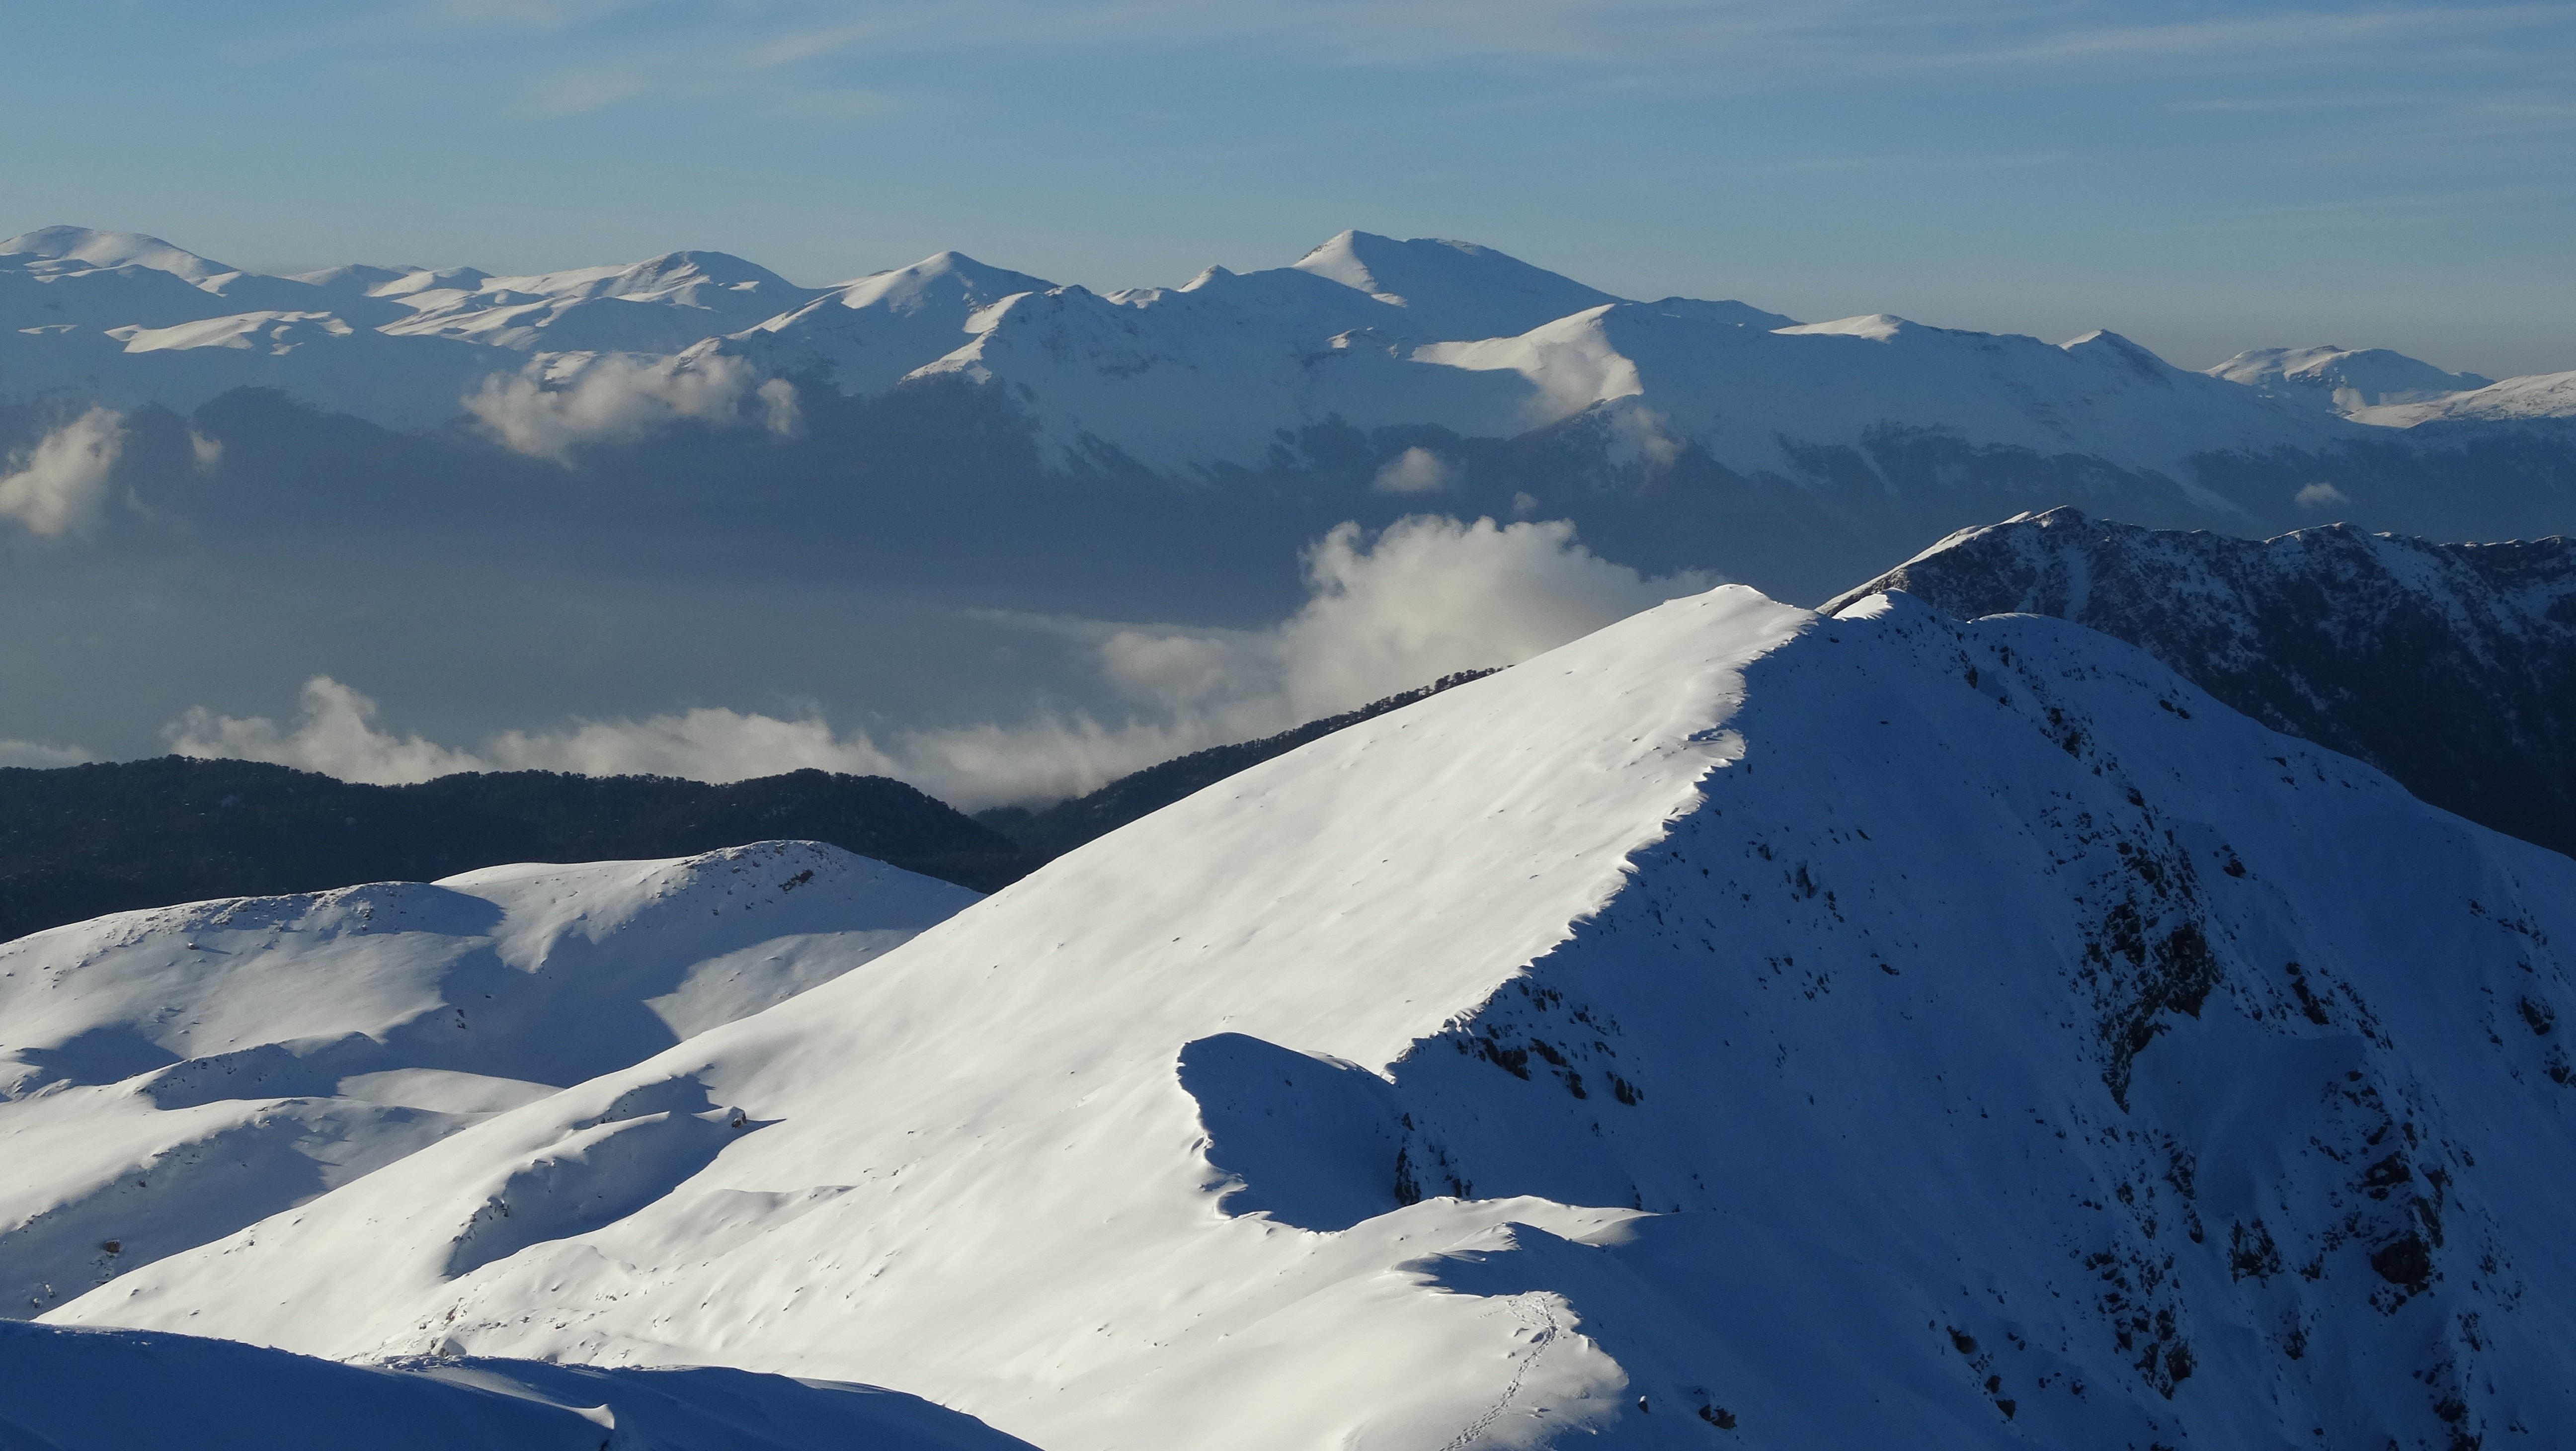
nature, mountain, snow, winter, mountain range, weather, altitude, skiing, season, ridge, summit, mountaineering, winter landscape, winter sport, clouds, sports, alps, plateau, cirque, piste, landform, ski touring, ski mountaineering, geographical feature, mountainous landforms, geological phenomenon